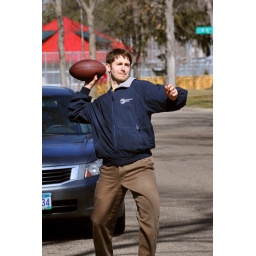
Playing some street ball outside our house in Richfield.